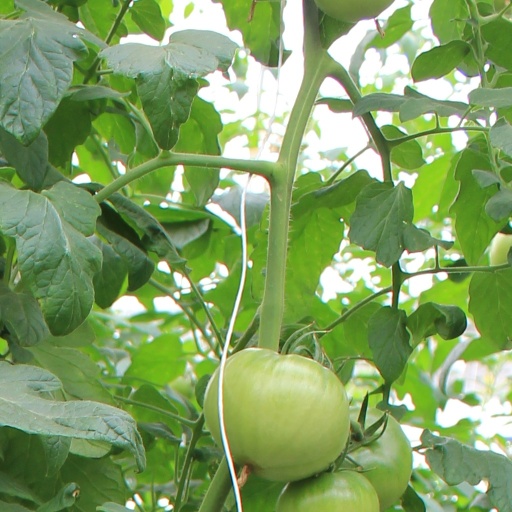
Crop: tomato